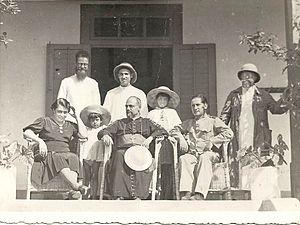
José da Costa Nunes est un cardinal portugais de l'Église catholique du XXᵉ siècle, nommé par le pape Jean XXIII.